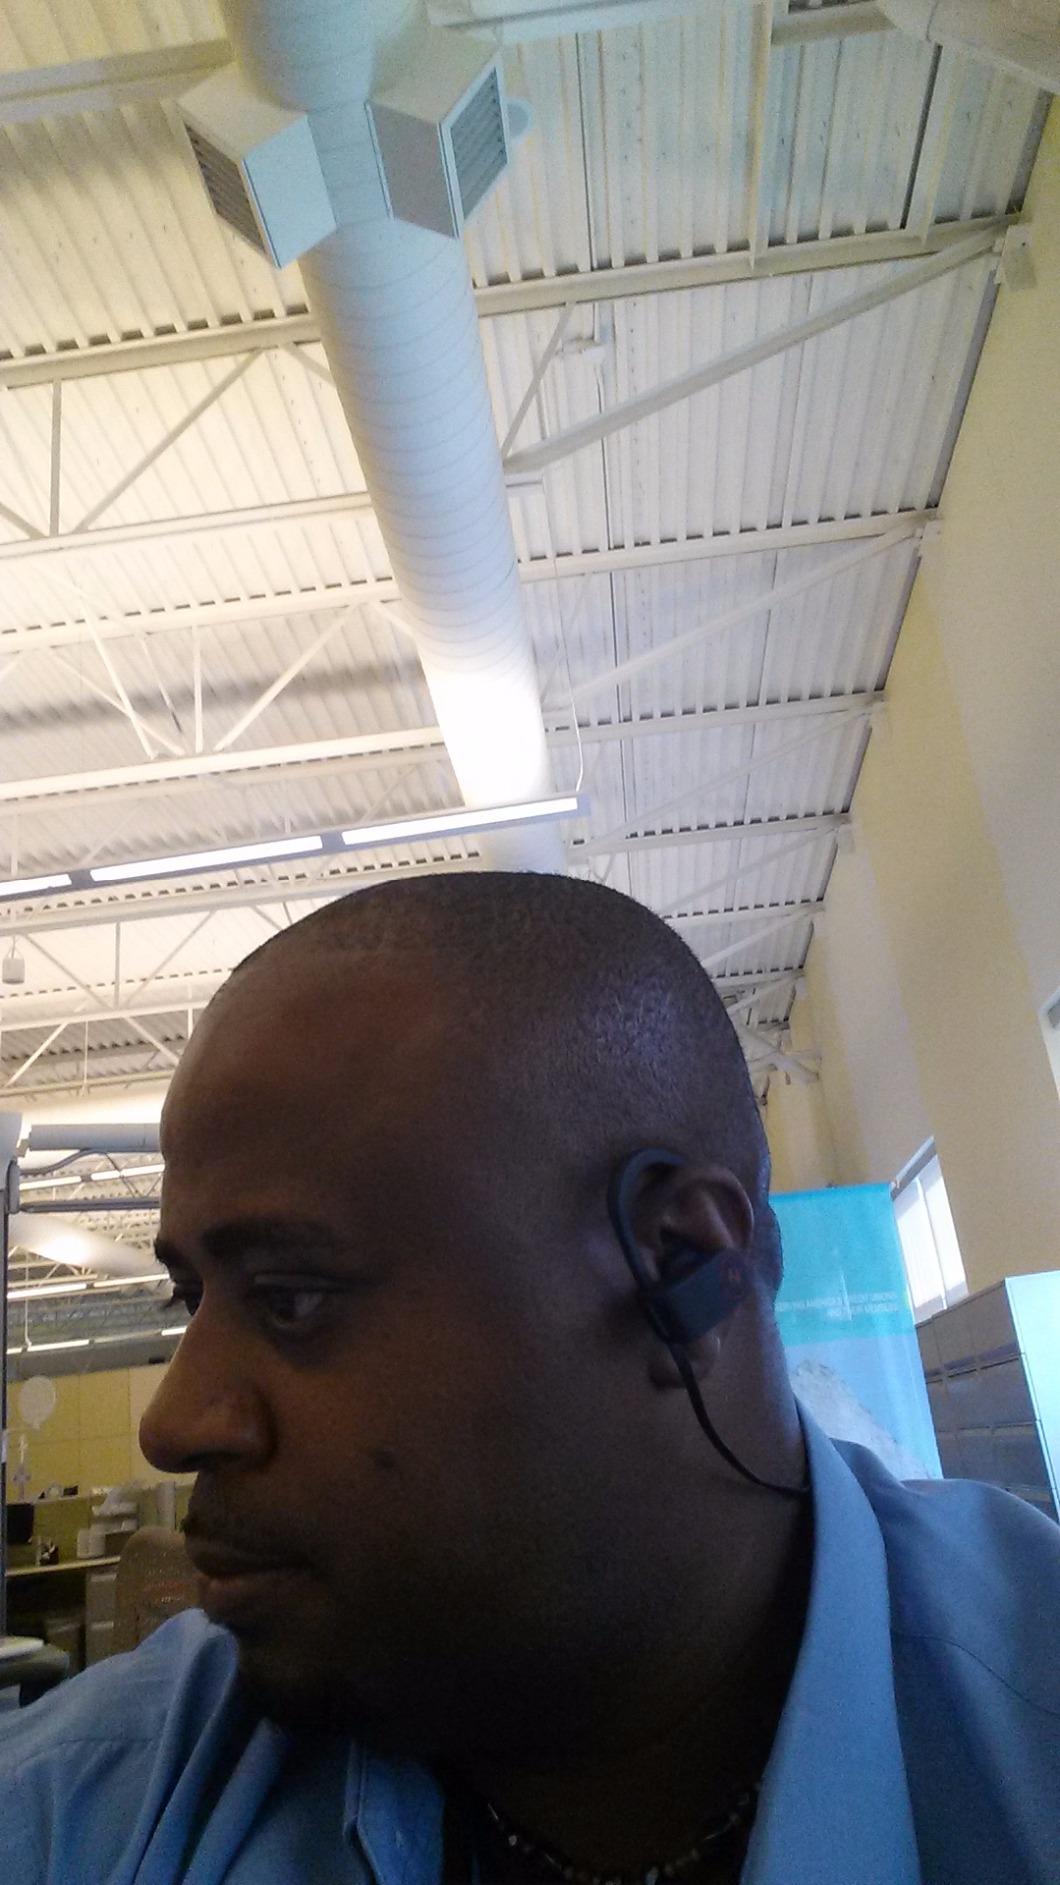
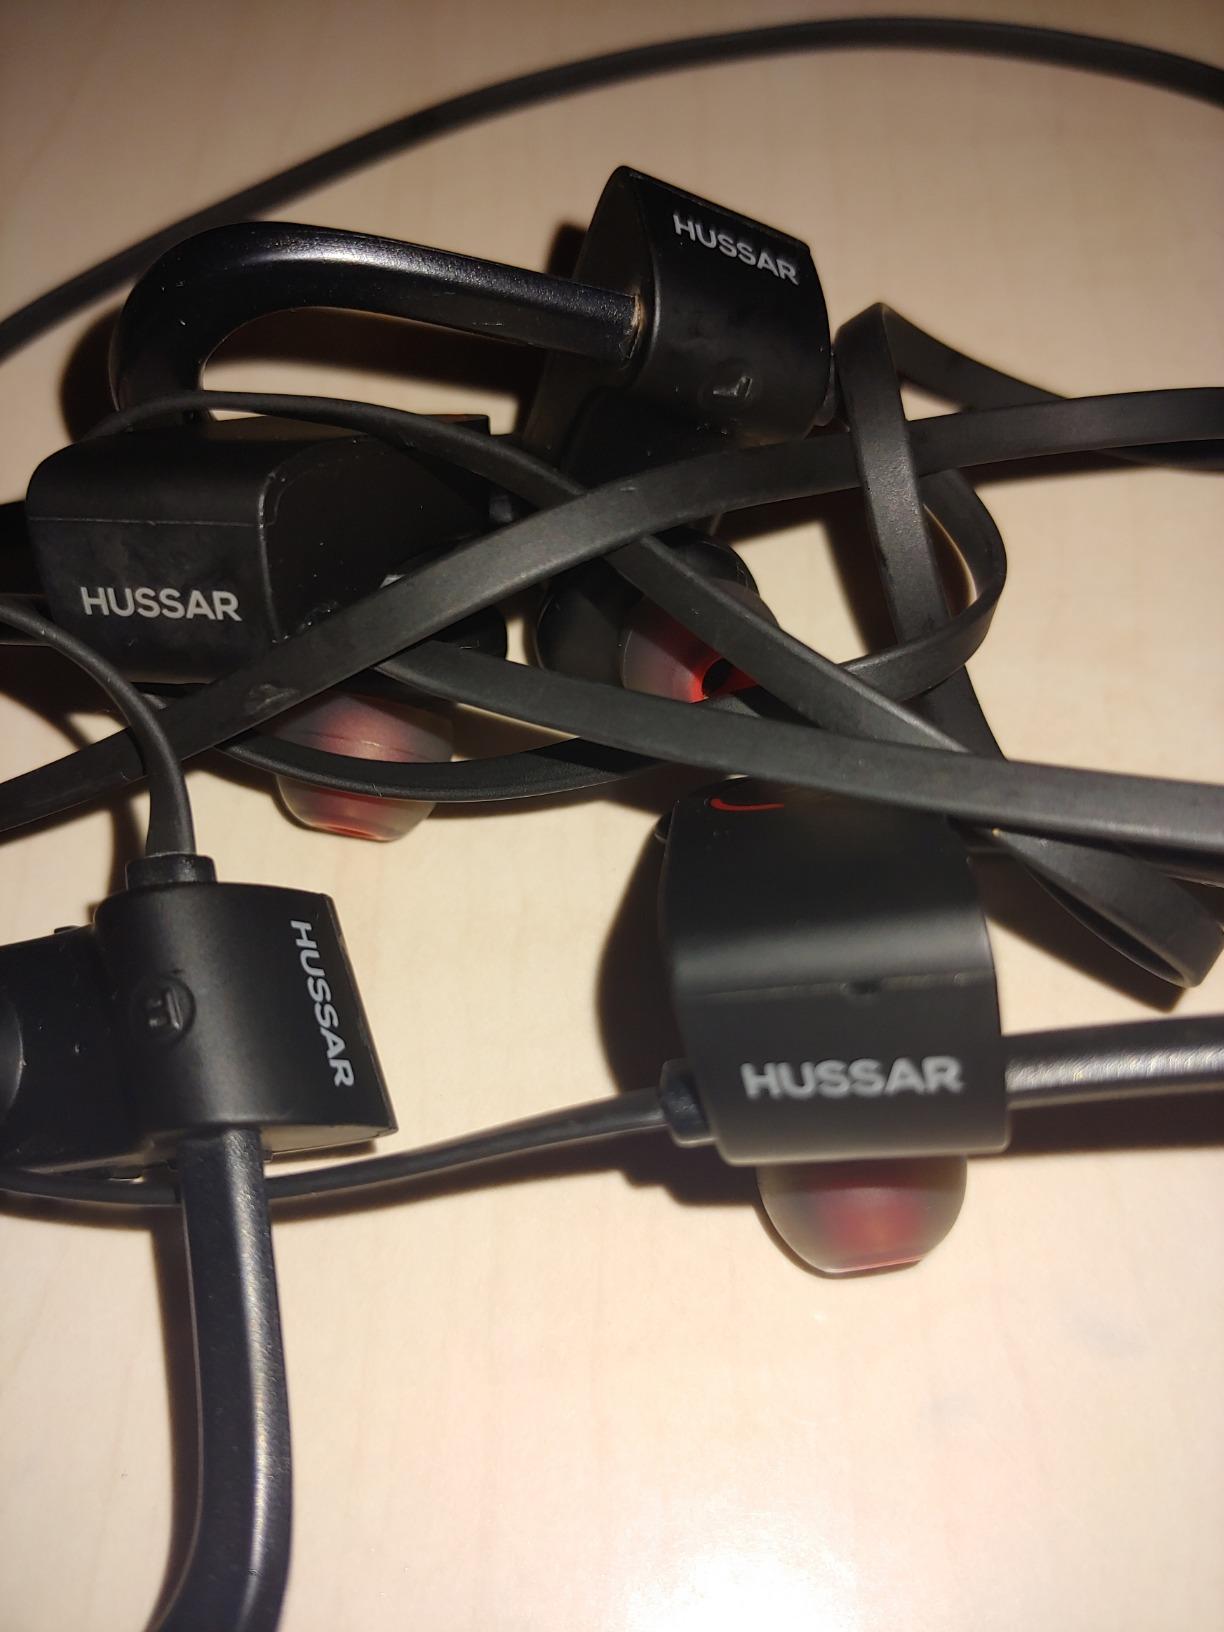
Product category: headphones
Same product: yes